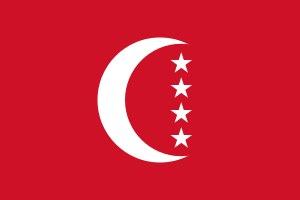
Anjouan est une île de l'archipel des Comores située dans l'océan Indien, qui constitue un État fédéré de l'Union des Comores. Sa capitale est Mutsamudu et sa population est d'environ 327 382 habitants en 2017. Sa superficie est de 424 km².